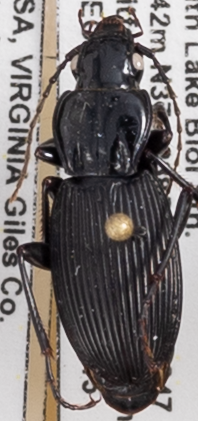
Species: Pterostichus lachrymosus
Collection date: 2021-06-15
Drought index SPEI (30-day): -0.51
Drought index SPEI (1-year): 0.718
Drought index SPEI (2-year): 1.28